Islamic banking and finance

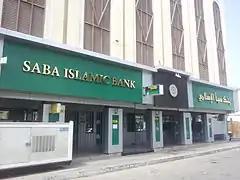
A Saba Islamic Bank branch in Djibouti City

Also in the 1990s, a false start was made in Islamic banking in the UK, where bankers declared returns "interest" for tax purposes, while insisting to depositors they were actually "profit" and so not "riba". Islamic scholars issued a fatwa stating they had "no objection to the use of the term 'interest'" in loan contracts for purposes of tax avoidance provided the transaction did not actually involve "riba", and the Islamic bankers used the term for fear that lack of tax deductions available for interest (but not profit) would put them at a competitive disadvantage to conventional banks. Muslim customers were not persuaded, and a "bad taste" was left "in the mouth" of the market for Islamic financial products. The Islamic Bank of Britain, the first Islamic commercial bank established outside the Muslim world, was not established until 2004.